Siege of Batavia

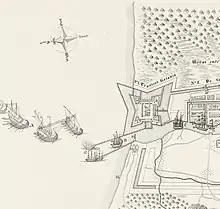
Javanese prahus, at the 1628 siege of Batavia. Compare the size with the moored East Indiaman.

On August 25, 1628, the vanguard of Agung's navy arrived in Batavia. The Mataram naval armada brought extensive amount of supplies, including 150 cattle, 5,900 sacks of sugar, 26,600 coconuts and 12,000 sacks of rice. As a ruse de guerre they initially asked for permission to land in Batavia to trade, however the size of the Mataram fleet caused the Dutch to be suspicious. The next day the Dutch allowed the cattle to be delivered, with the condition that only one Mataram ship at a time may dock. One hundred armed guards watched the landing from Batavia Castle. On the third day three more Mataram ships arrived, claiming that they were there to ask for a travel permit to trade with Melaka. The Hoge Regering became increasingly alarmed at the sudden increase in Mataram ship arrivals, and moved more artillery pieces to Batavia Castle's two northern bastions. Finally in the afternoon twenty more Mataram ships arrived and began to openly unload their troops north of the castle, causing the alerted Dutch to pull all personnel back into the castle and open fire on the incoming Javanese. To deny shelter for the invading army, Coen had most of Batavia's bamboo shack suburbs burnt.